Dongkha La

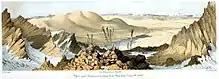
Painting by J D Hooker (1854)

Located in North Sikkim, the pass offers a view of the Tibetan Plateau. The nearby Tso Lhamo Lake is long and wide, and is the source of the Teesta River. Gurudongmar Lake, some to west-northwest, also feeds the Teesta.